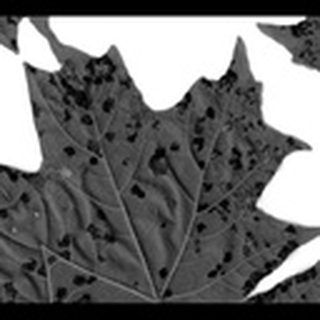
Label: cotton_target_spot